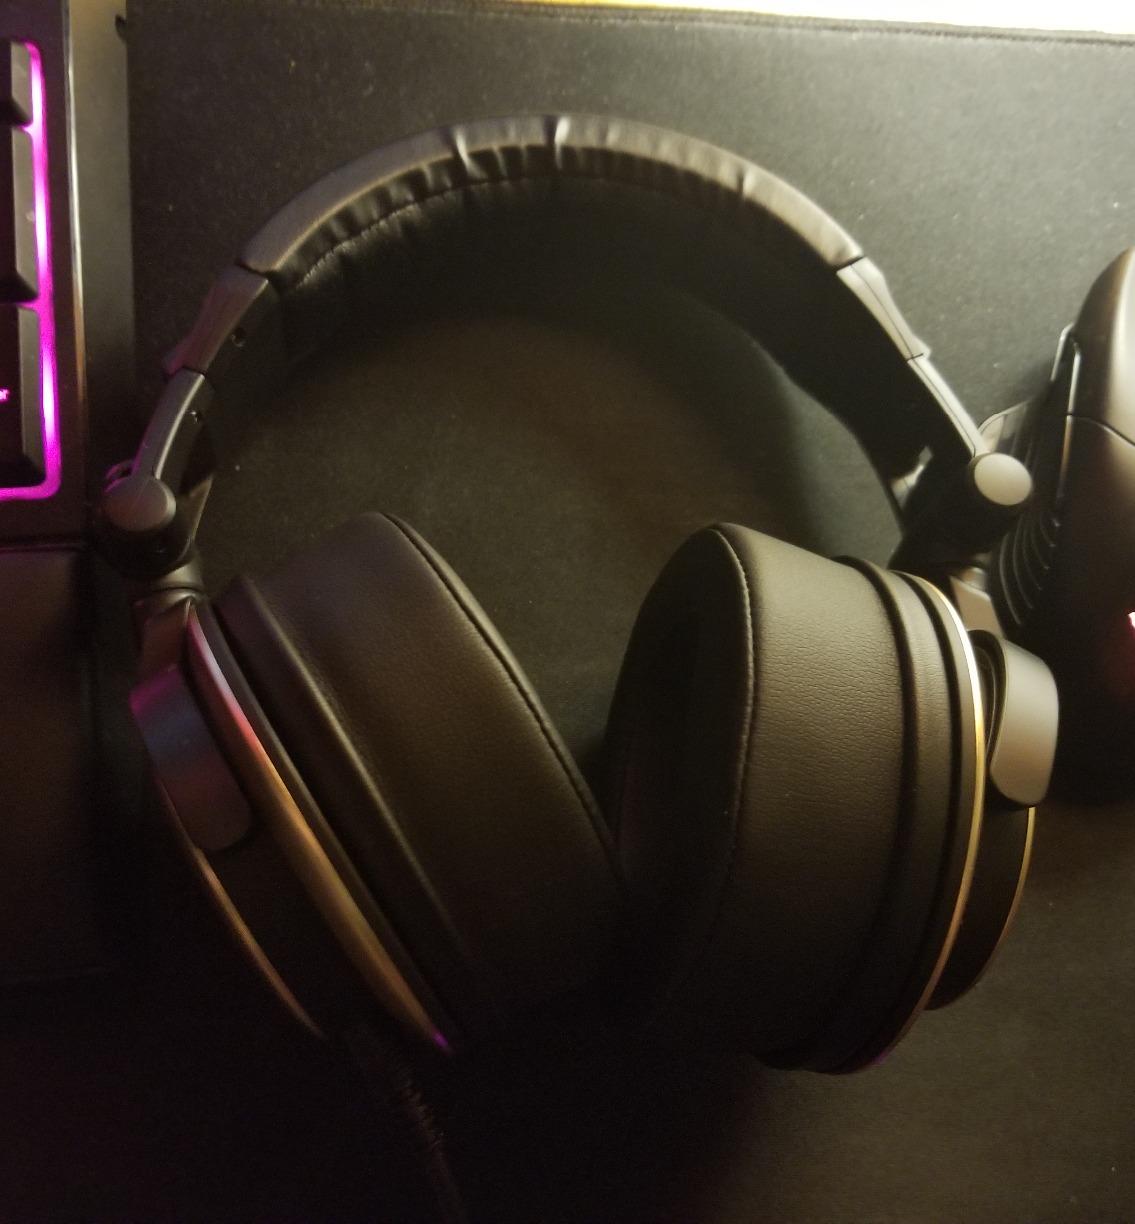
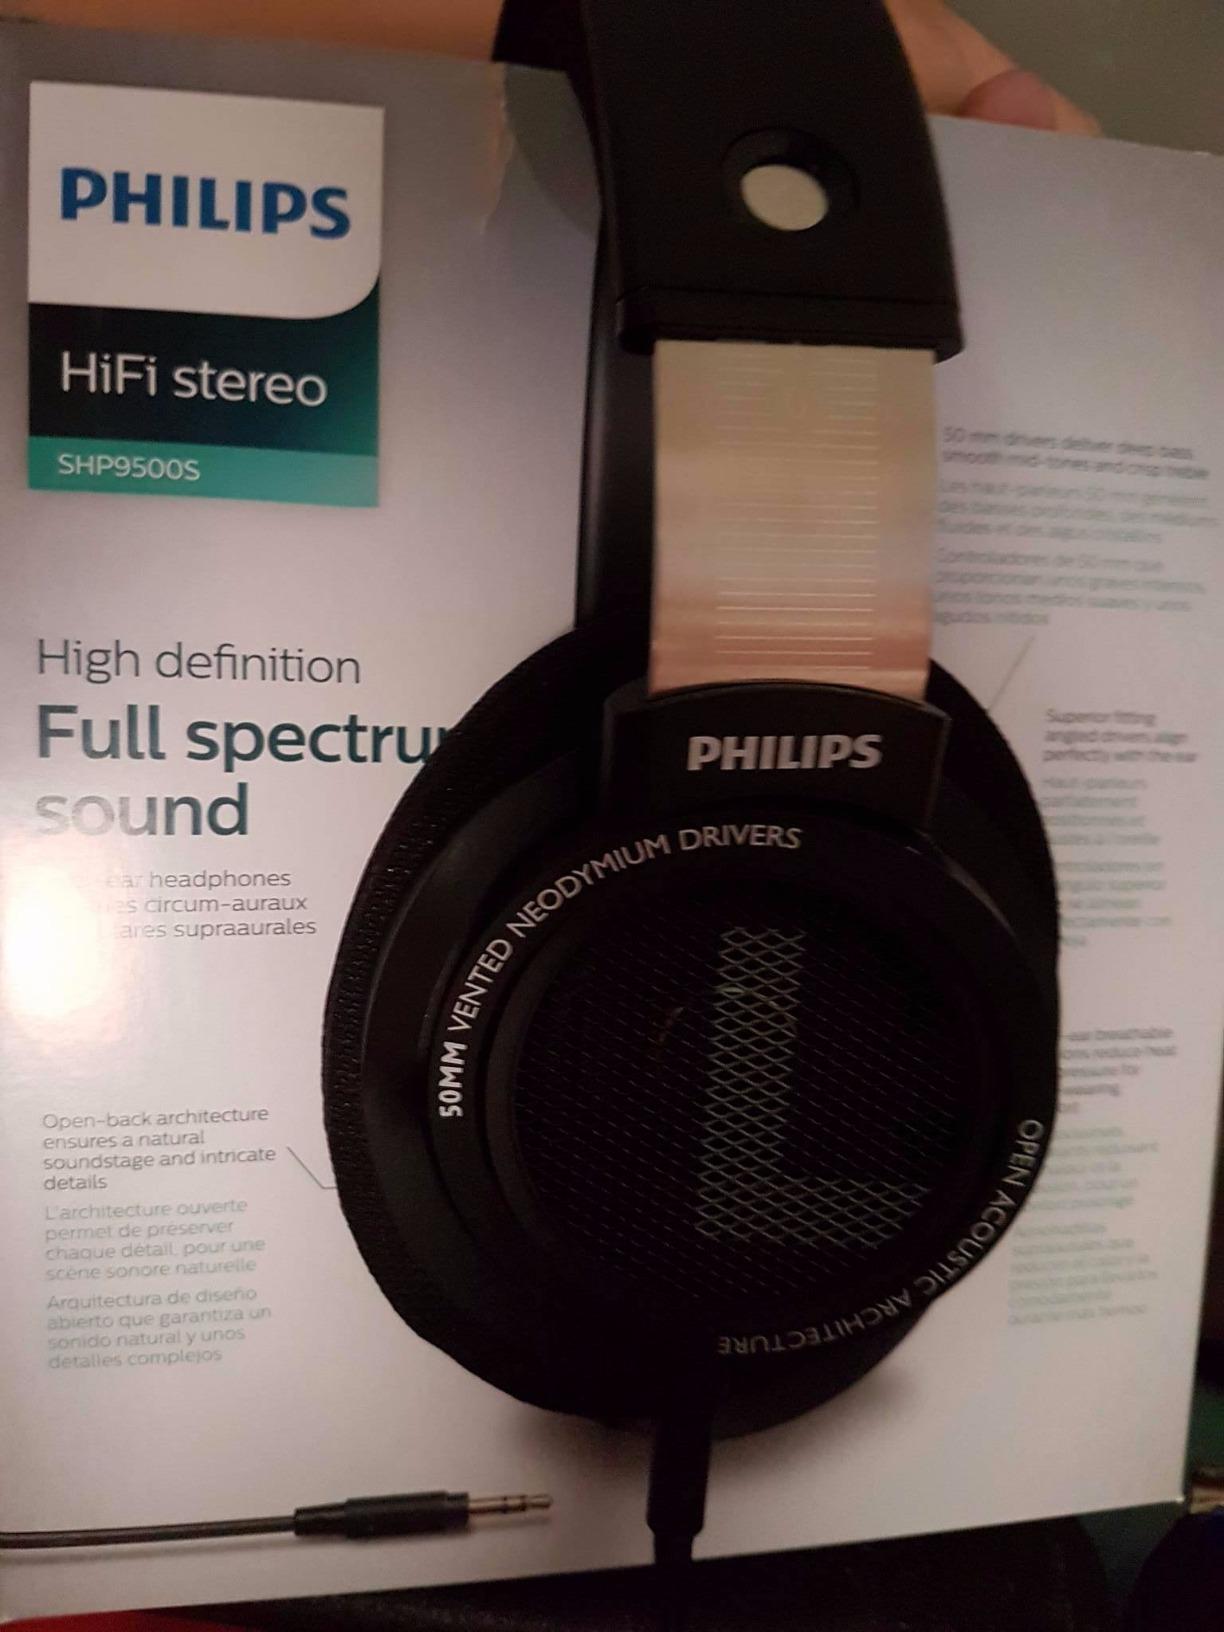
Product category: headphones
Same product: no